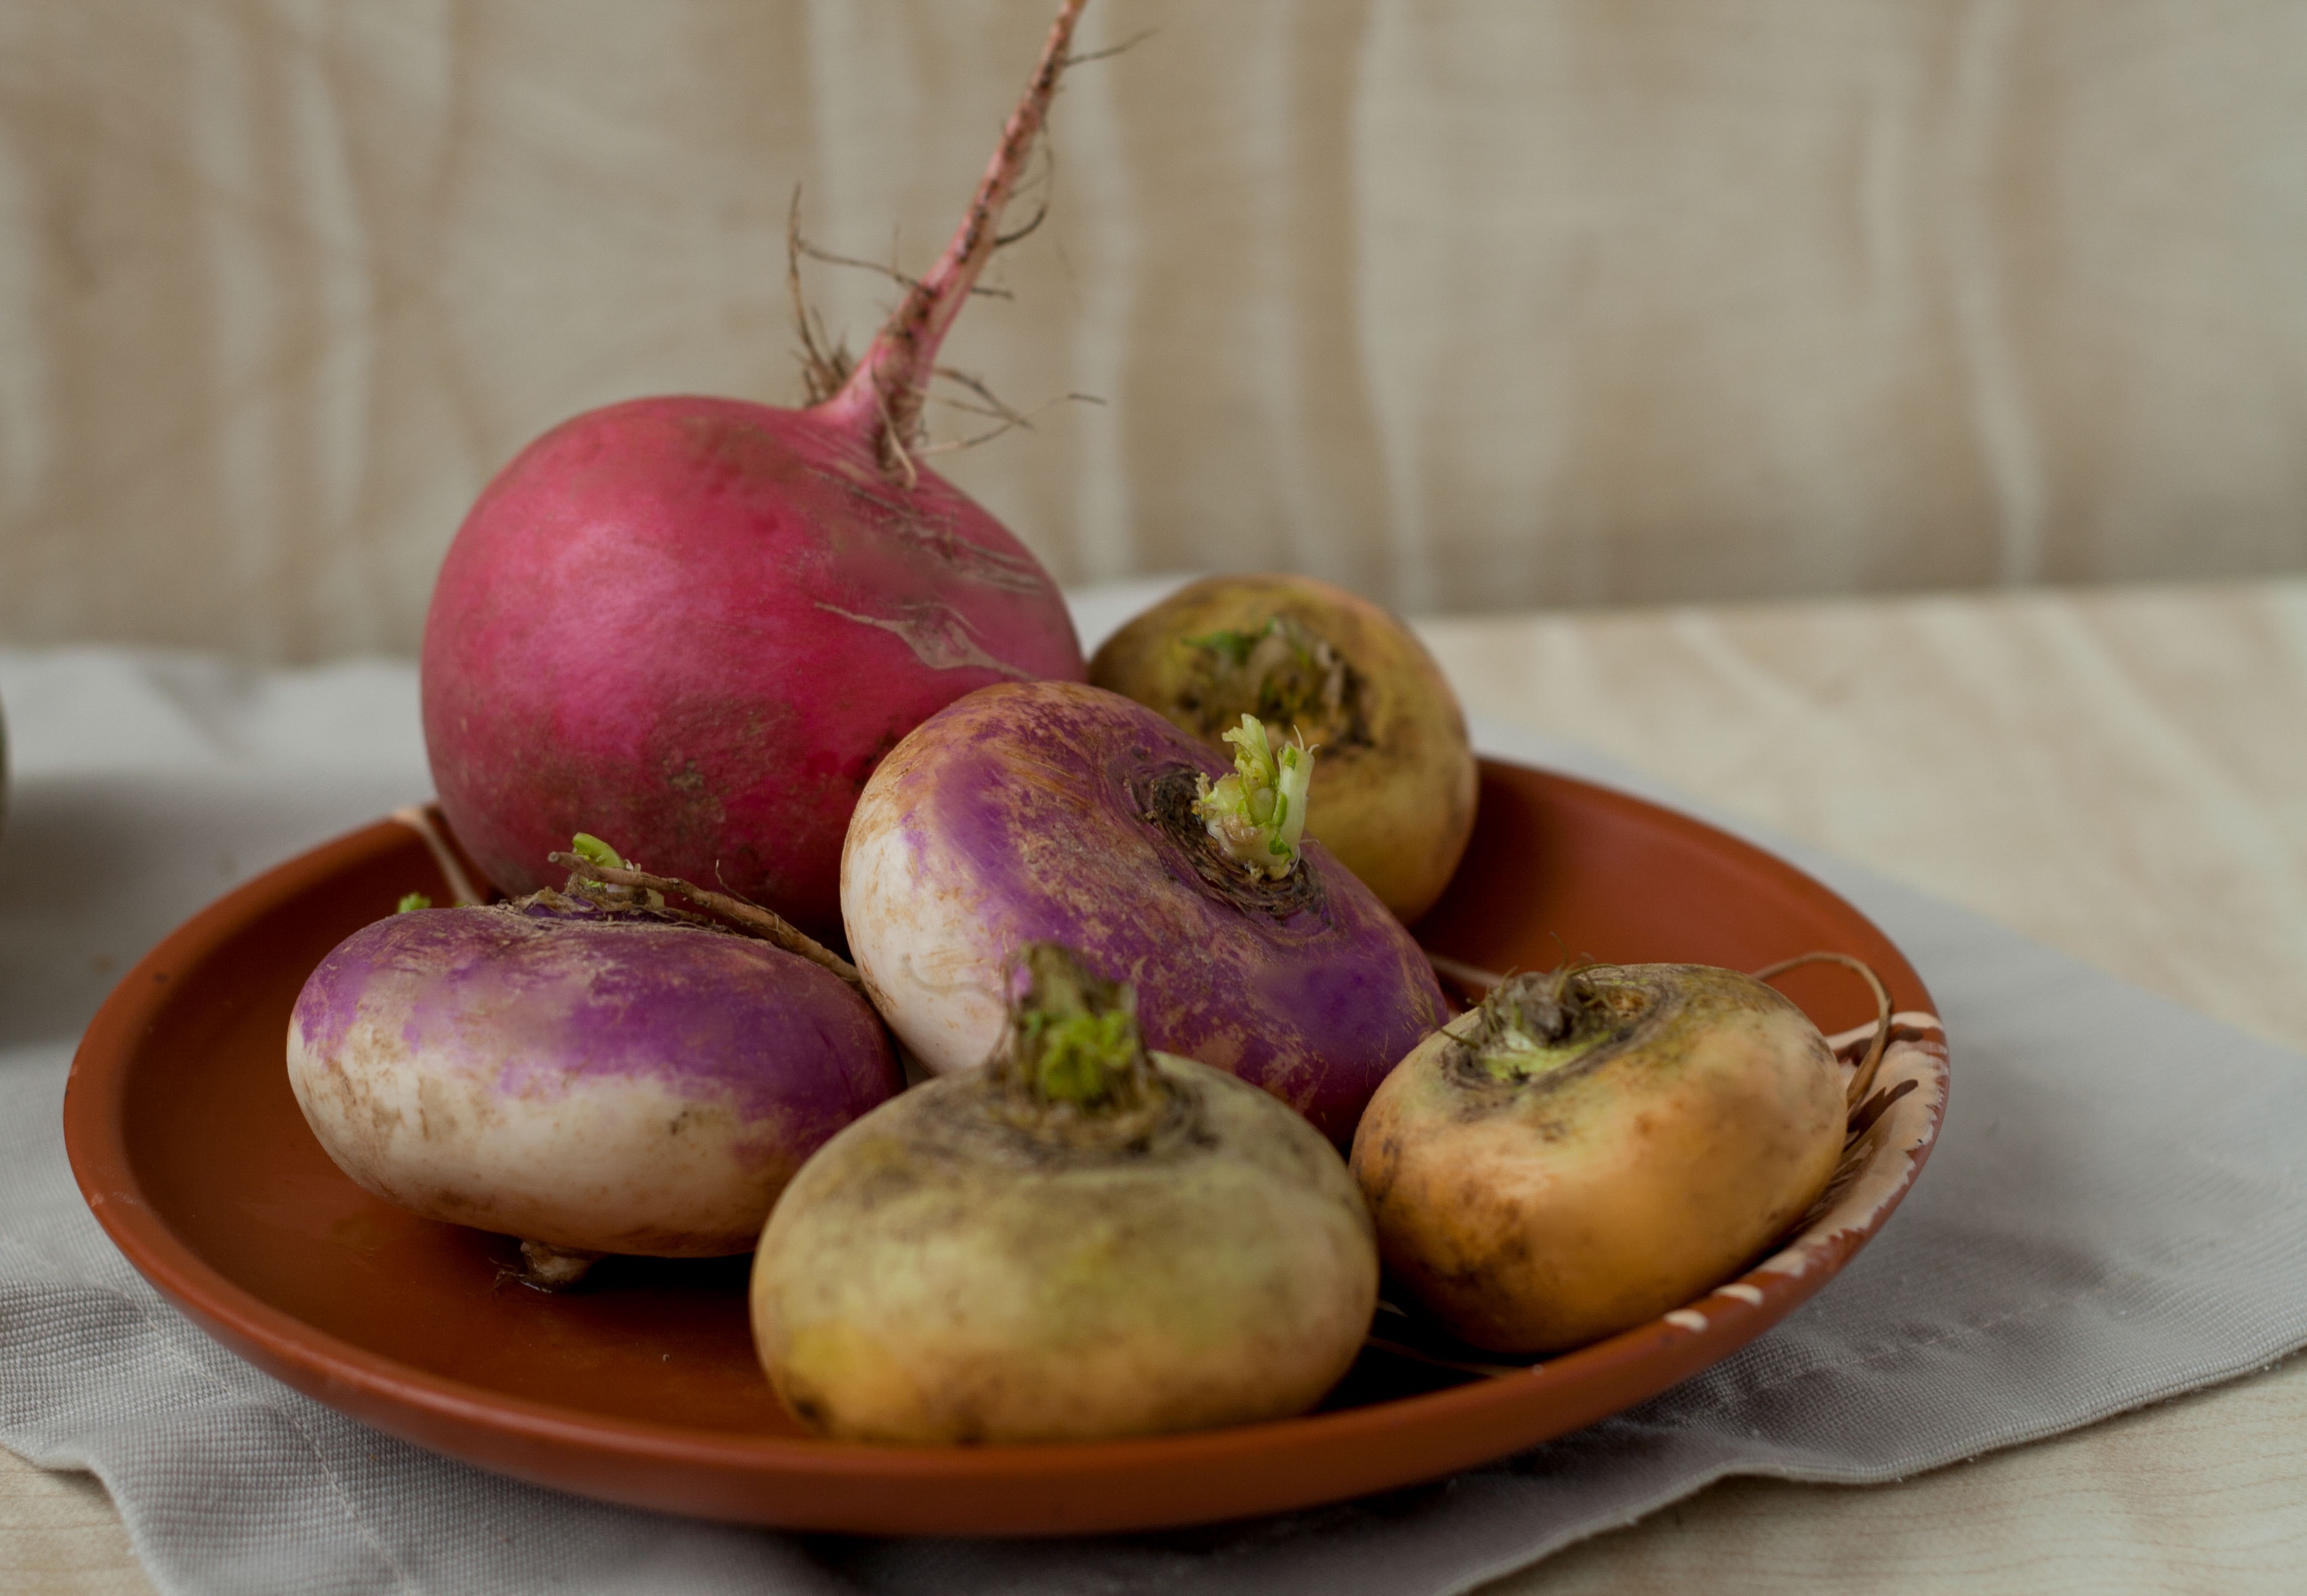
plant, fruit, food, produce, vegetable, autumn, plate, radish, turnip, flowering plant, land plant